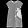
Label: Dress